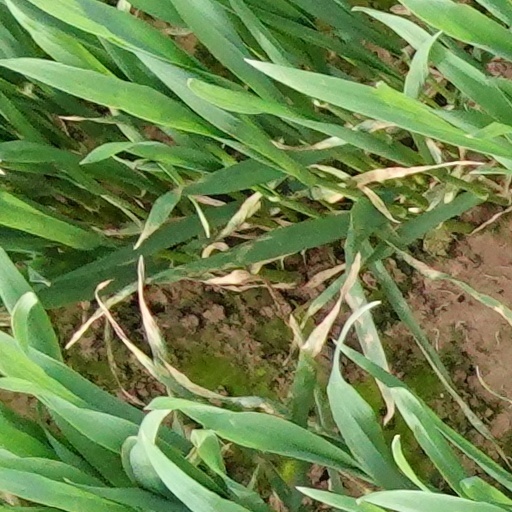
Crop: wheat